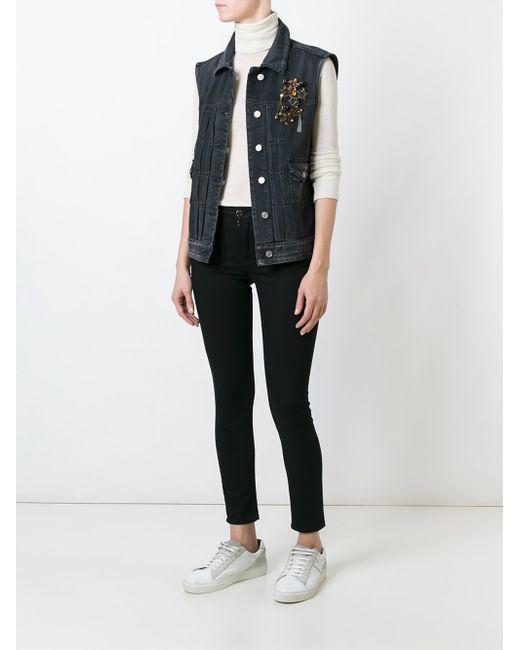
Ärmellose schwarze Jeansjacke für Damen